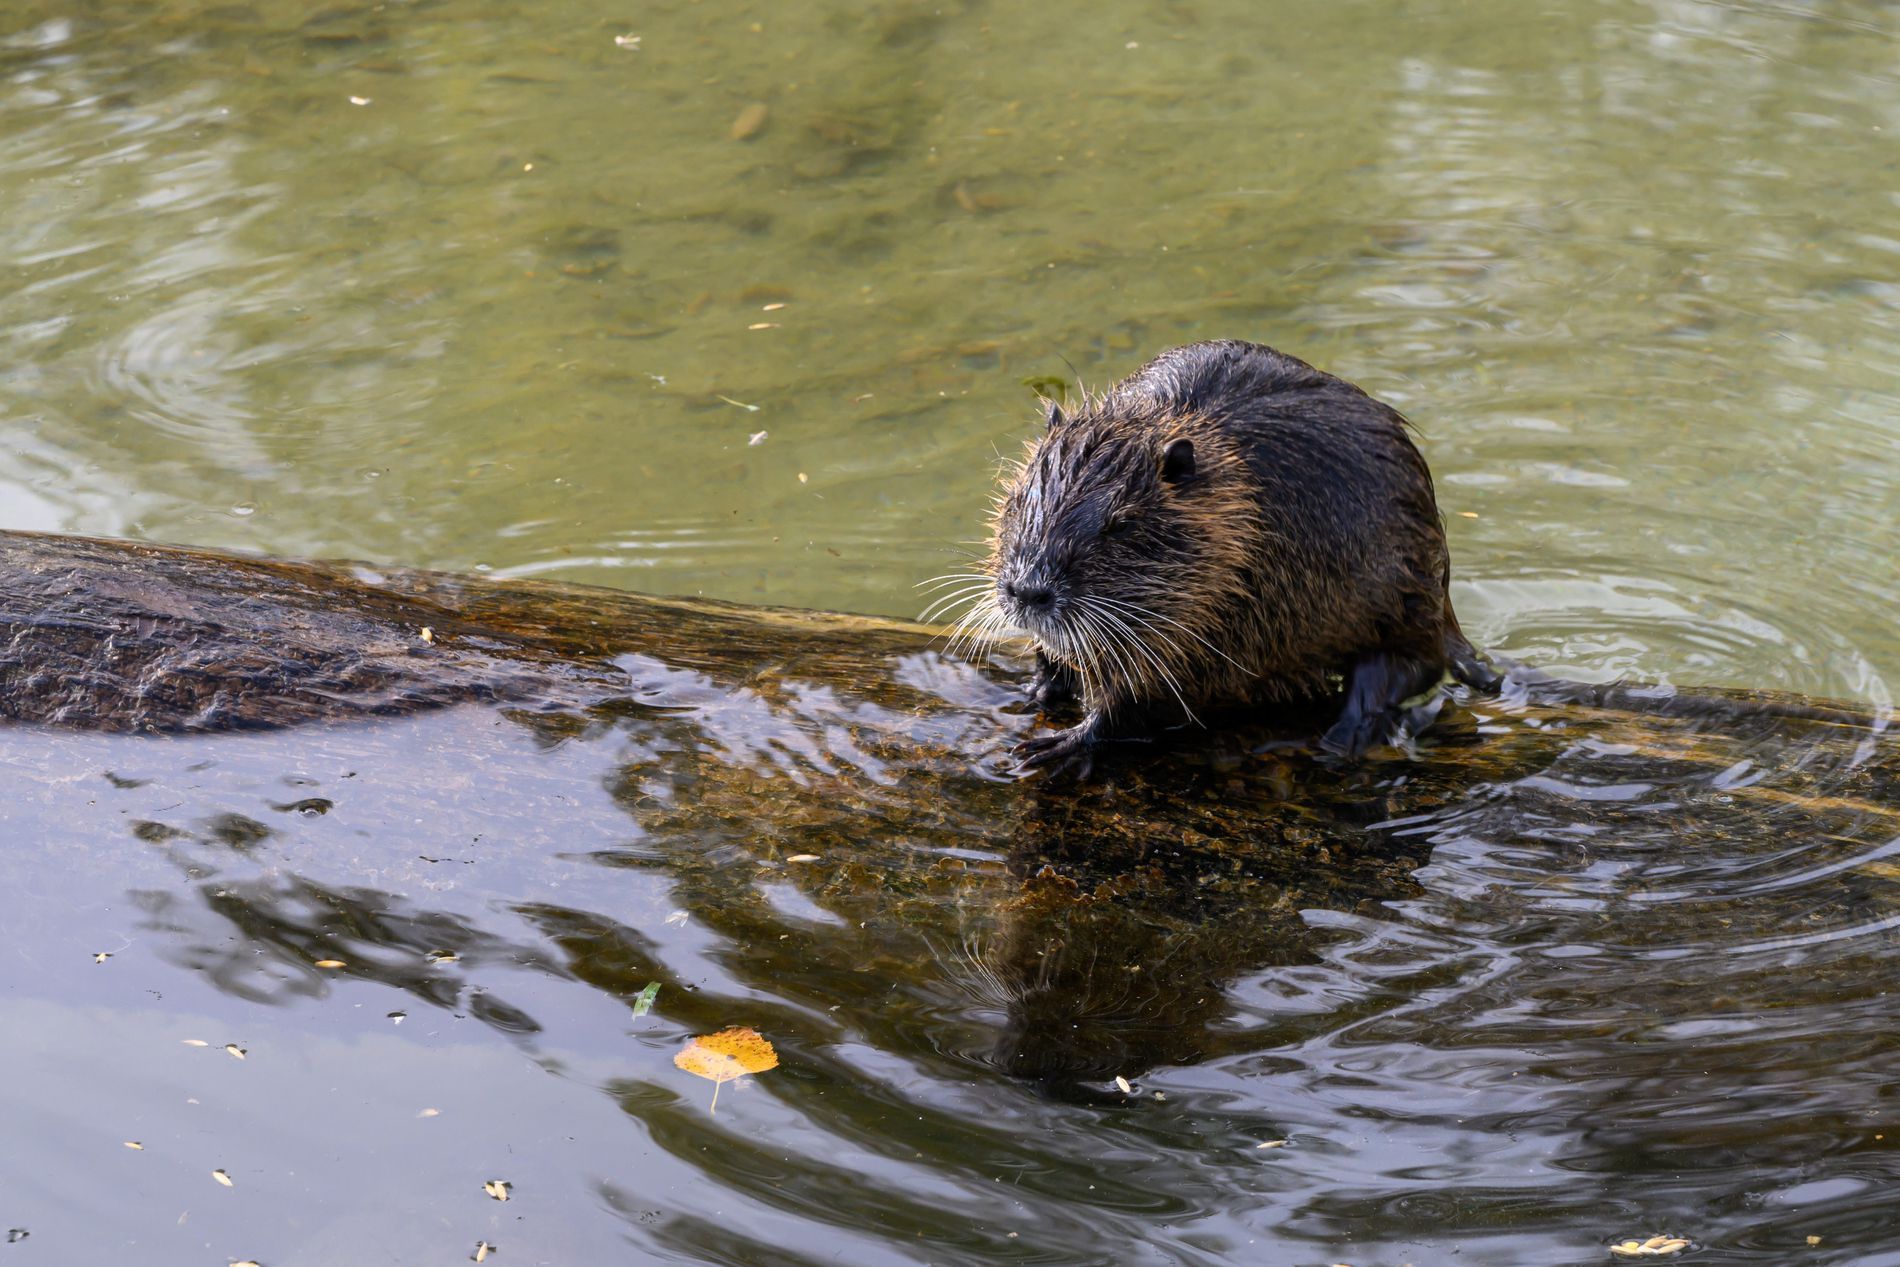
Nutria on Wood
A dark brown nutria is perched on a partially submerged wood in the water. The rodent faces slightly to the left, its front paws gripping the wet wood. Ripples spread across the water's surface, and a few fallen leaves float nearby.
Medium shot captures a nutria in its aquatic habitat. The natural, somewhat murky tones of the water and the wood contrast with the nutria's dark fur, presenting a glimpse into the wildlife of a wetland or river environment. The overall mood is natural and observational.
Labels: Animal, Mammal, Rodent, Rat, Beaver, Wildlife, Nutria, Wood, Water, Leave
Camera: NIKON CORPORATION NIKON Z 9
Lens: VR 70-200mm f/2.8E
Aperture: F11
Exposure: 1/125 sec
ISO: 400
Focal length: 125